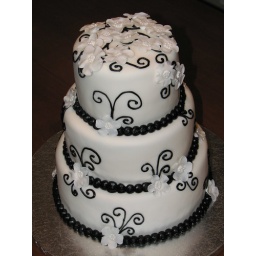
6-8-10 cakes covered in fondant with gum paste flowers and black scrolls.